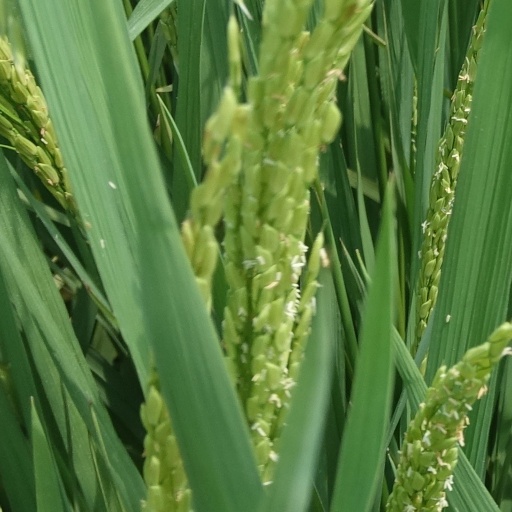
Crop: rice